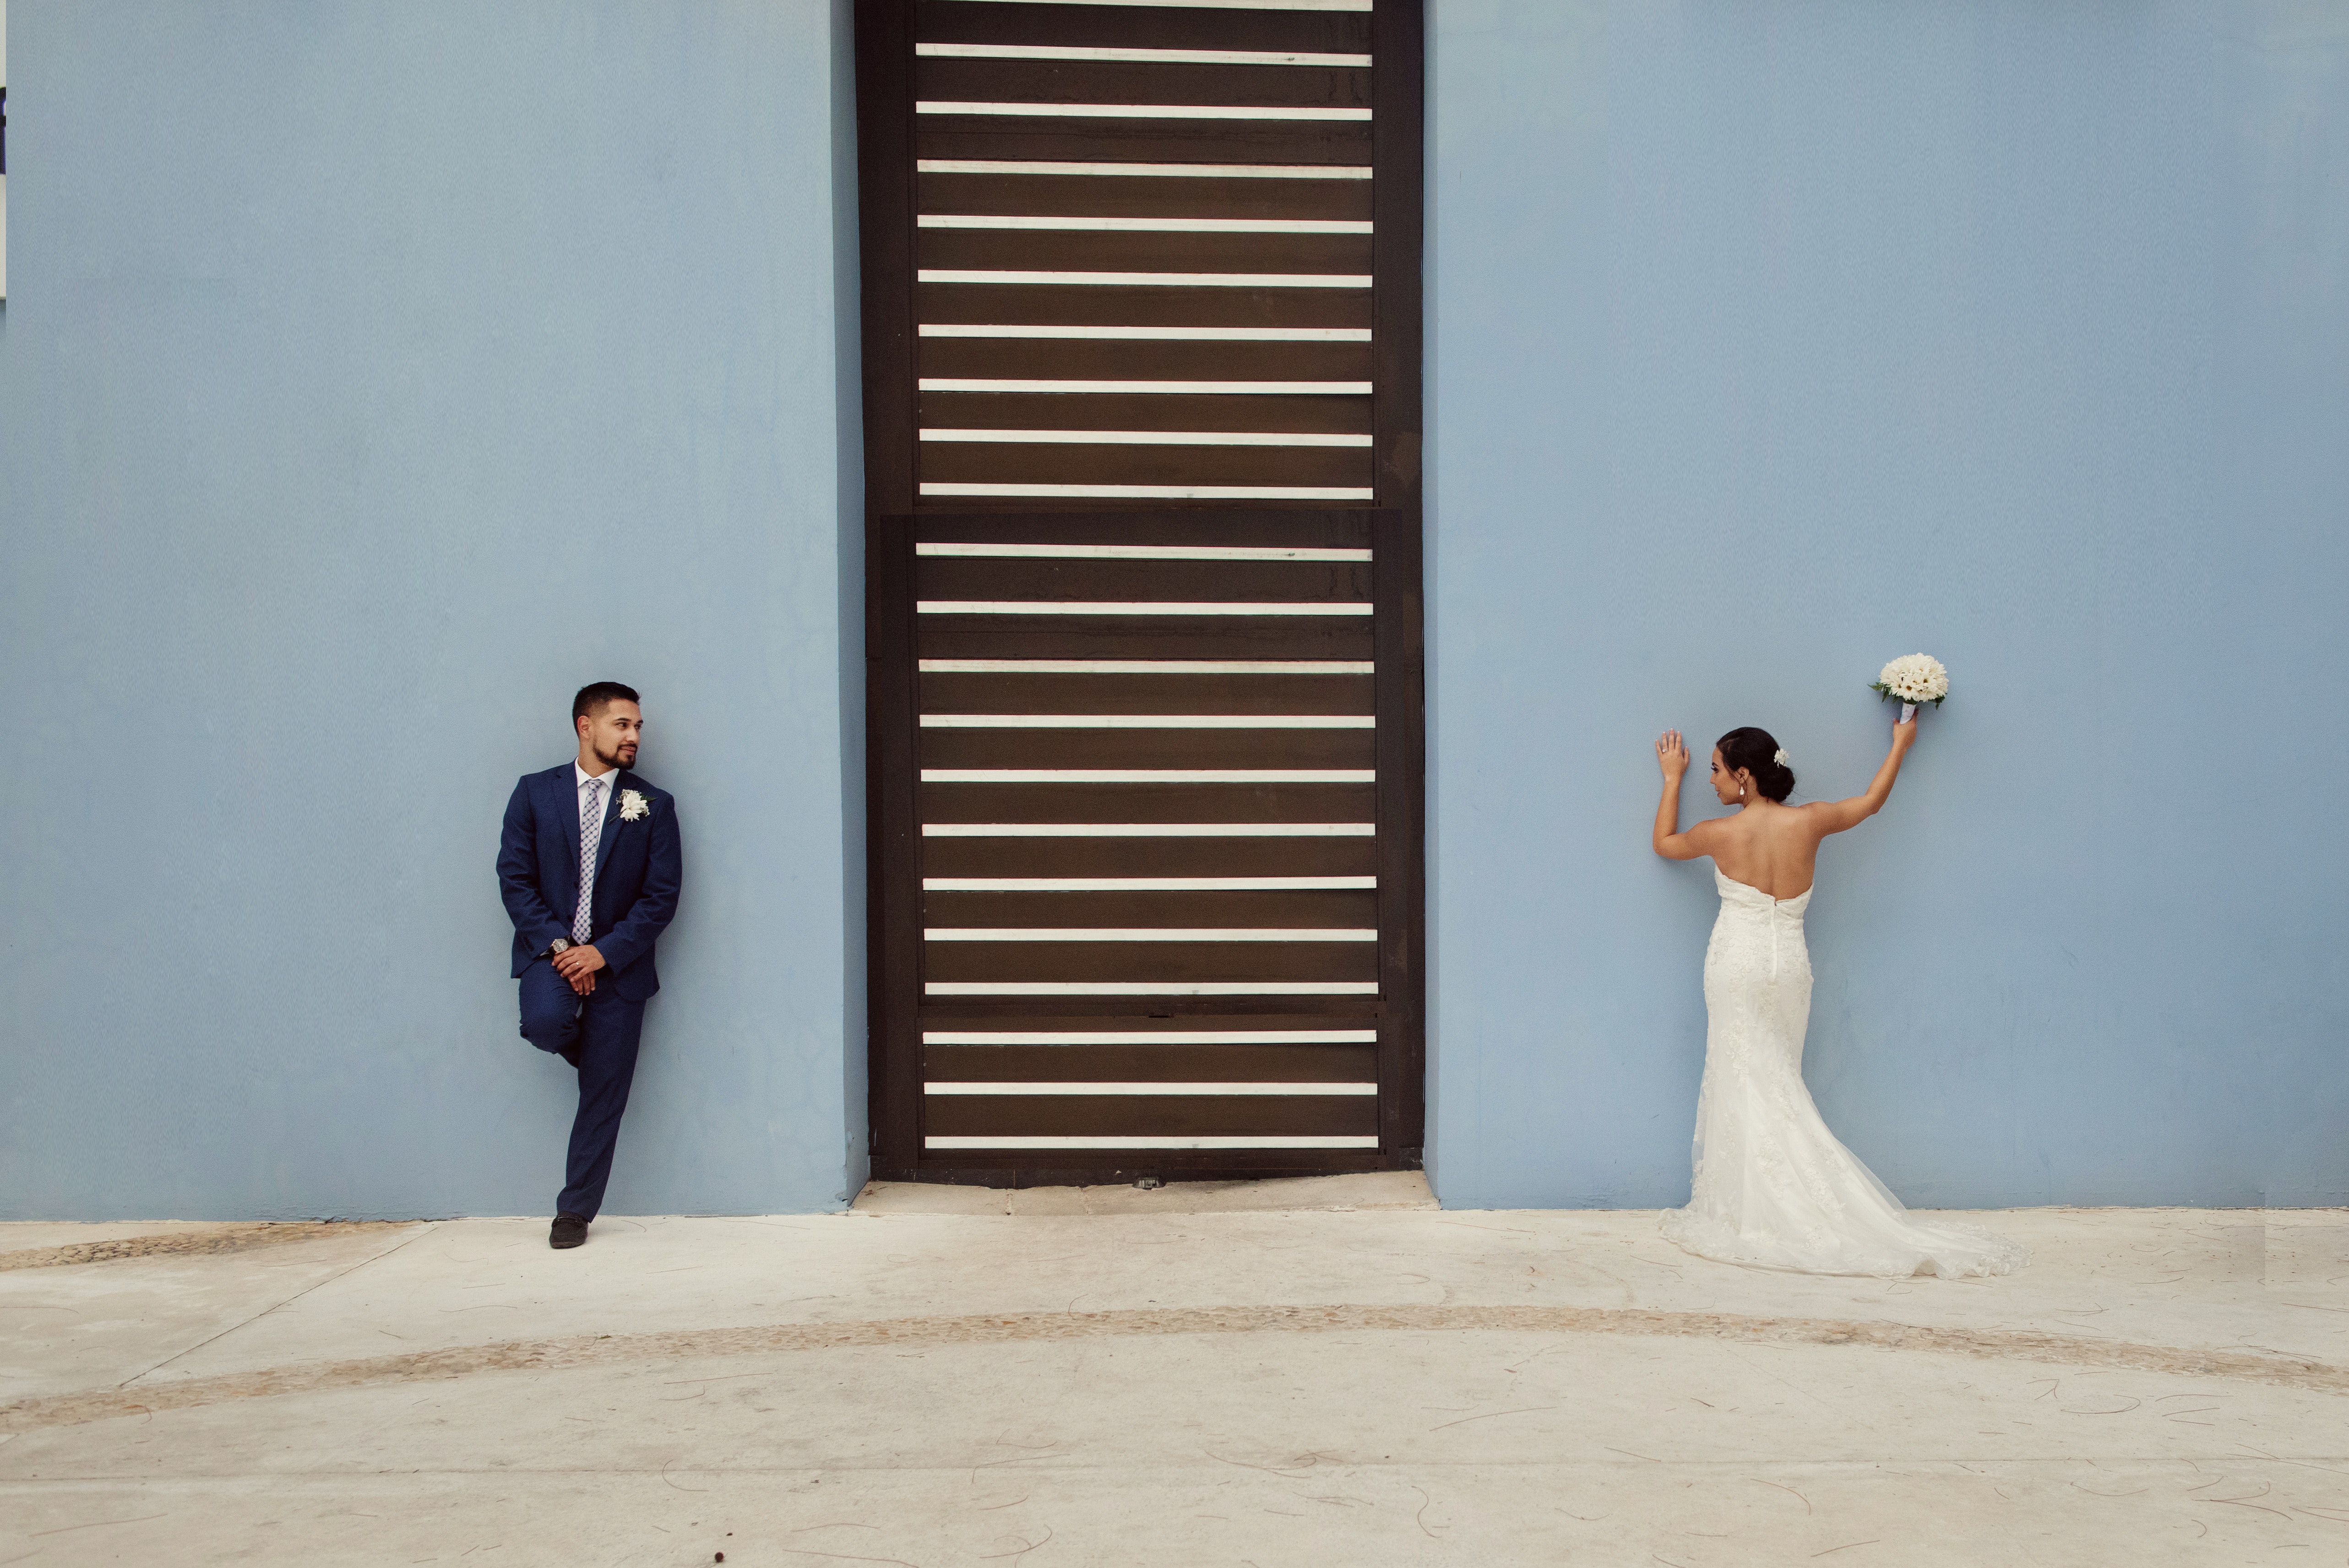
photograph, dress, standing, bride, wedding dress, formal wear, gown, suit, wedding, bridal clothing, ceremony, photography, door, window